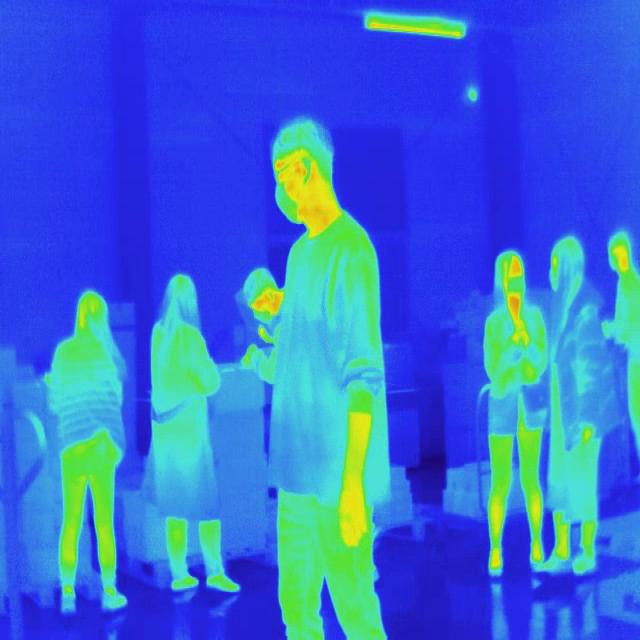
Detected objects:
label: person
label: person
label: person
label: person
label: person
label: person
label: person